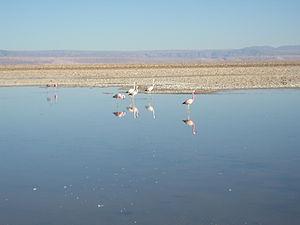
Le salar d'Atacama est le salar ou dépôt salin le plus grand du Chili. Il est situé dans la région d'Antofagasta, au sud de la ville de San Pedro de Atacama, au pied des hauts volcans Licancabur et Láscar. Il s'est formé dans une dépression endoréique qui reçoit le río San Pedro et de nombreux ravins et cañons par où arrive l'eau depuis la cordillère des Andes.